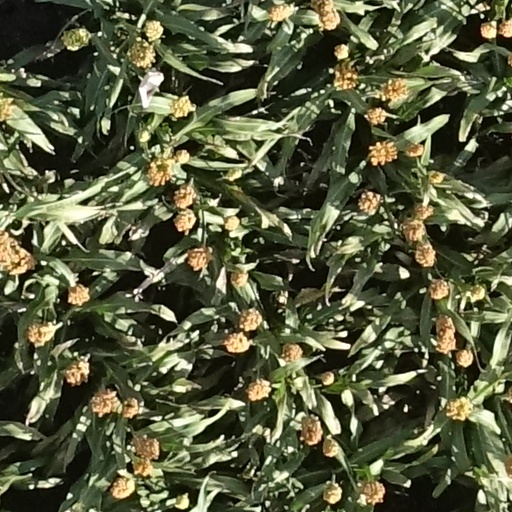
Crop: sorghum